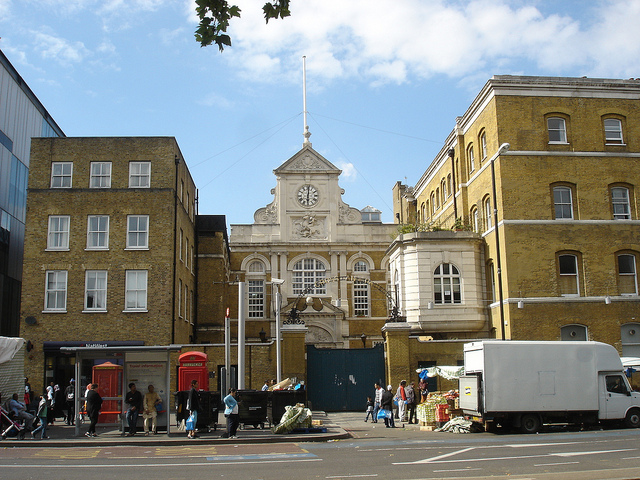
A big building with people standing around and a white truck in front.